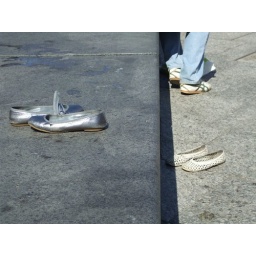
&lt;b&gt;The owners of the shoes were messing about in the fountain water . . &lt;/b&gt;